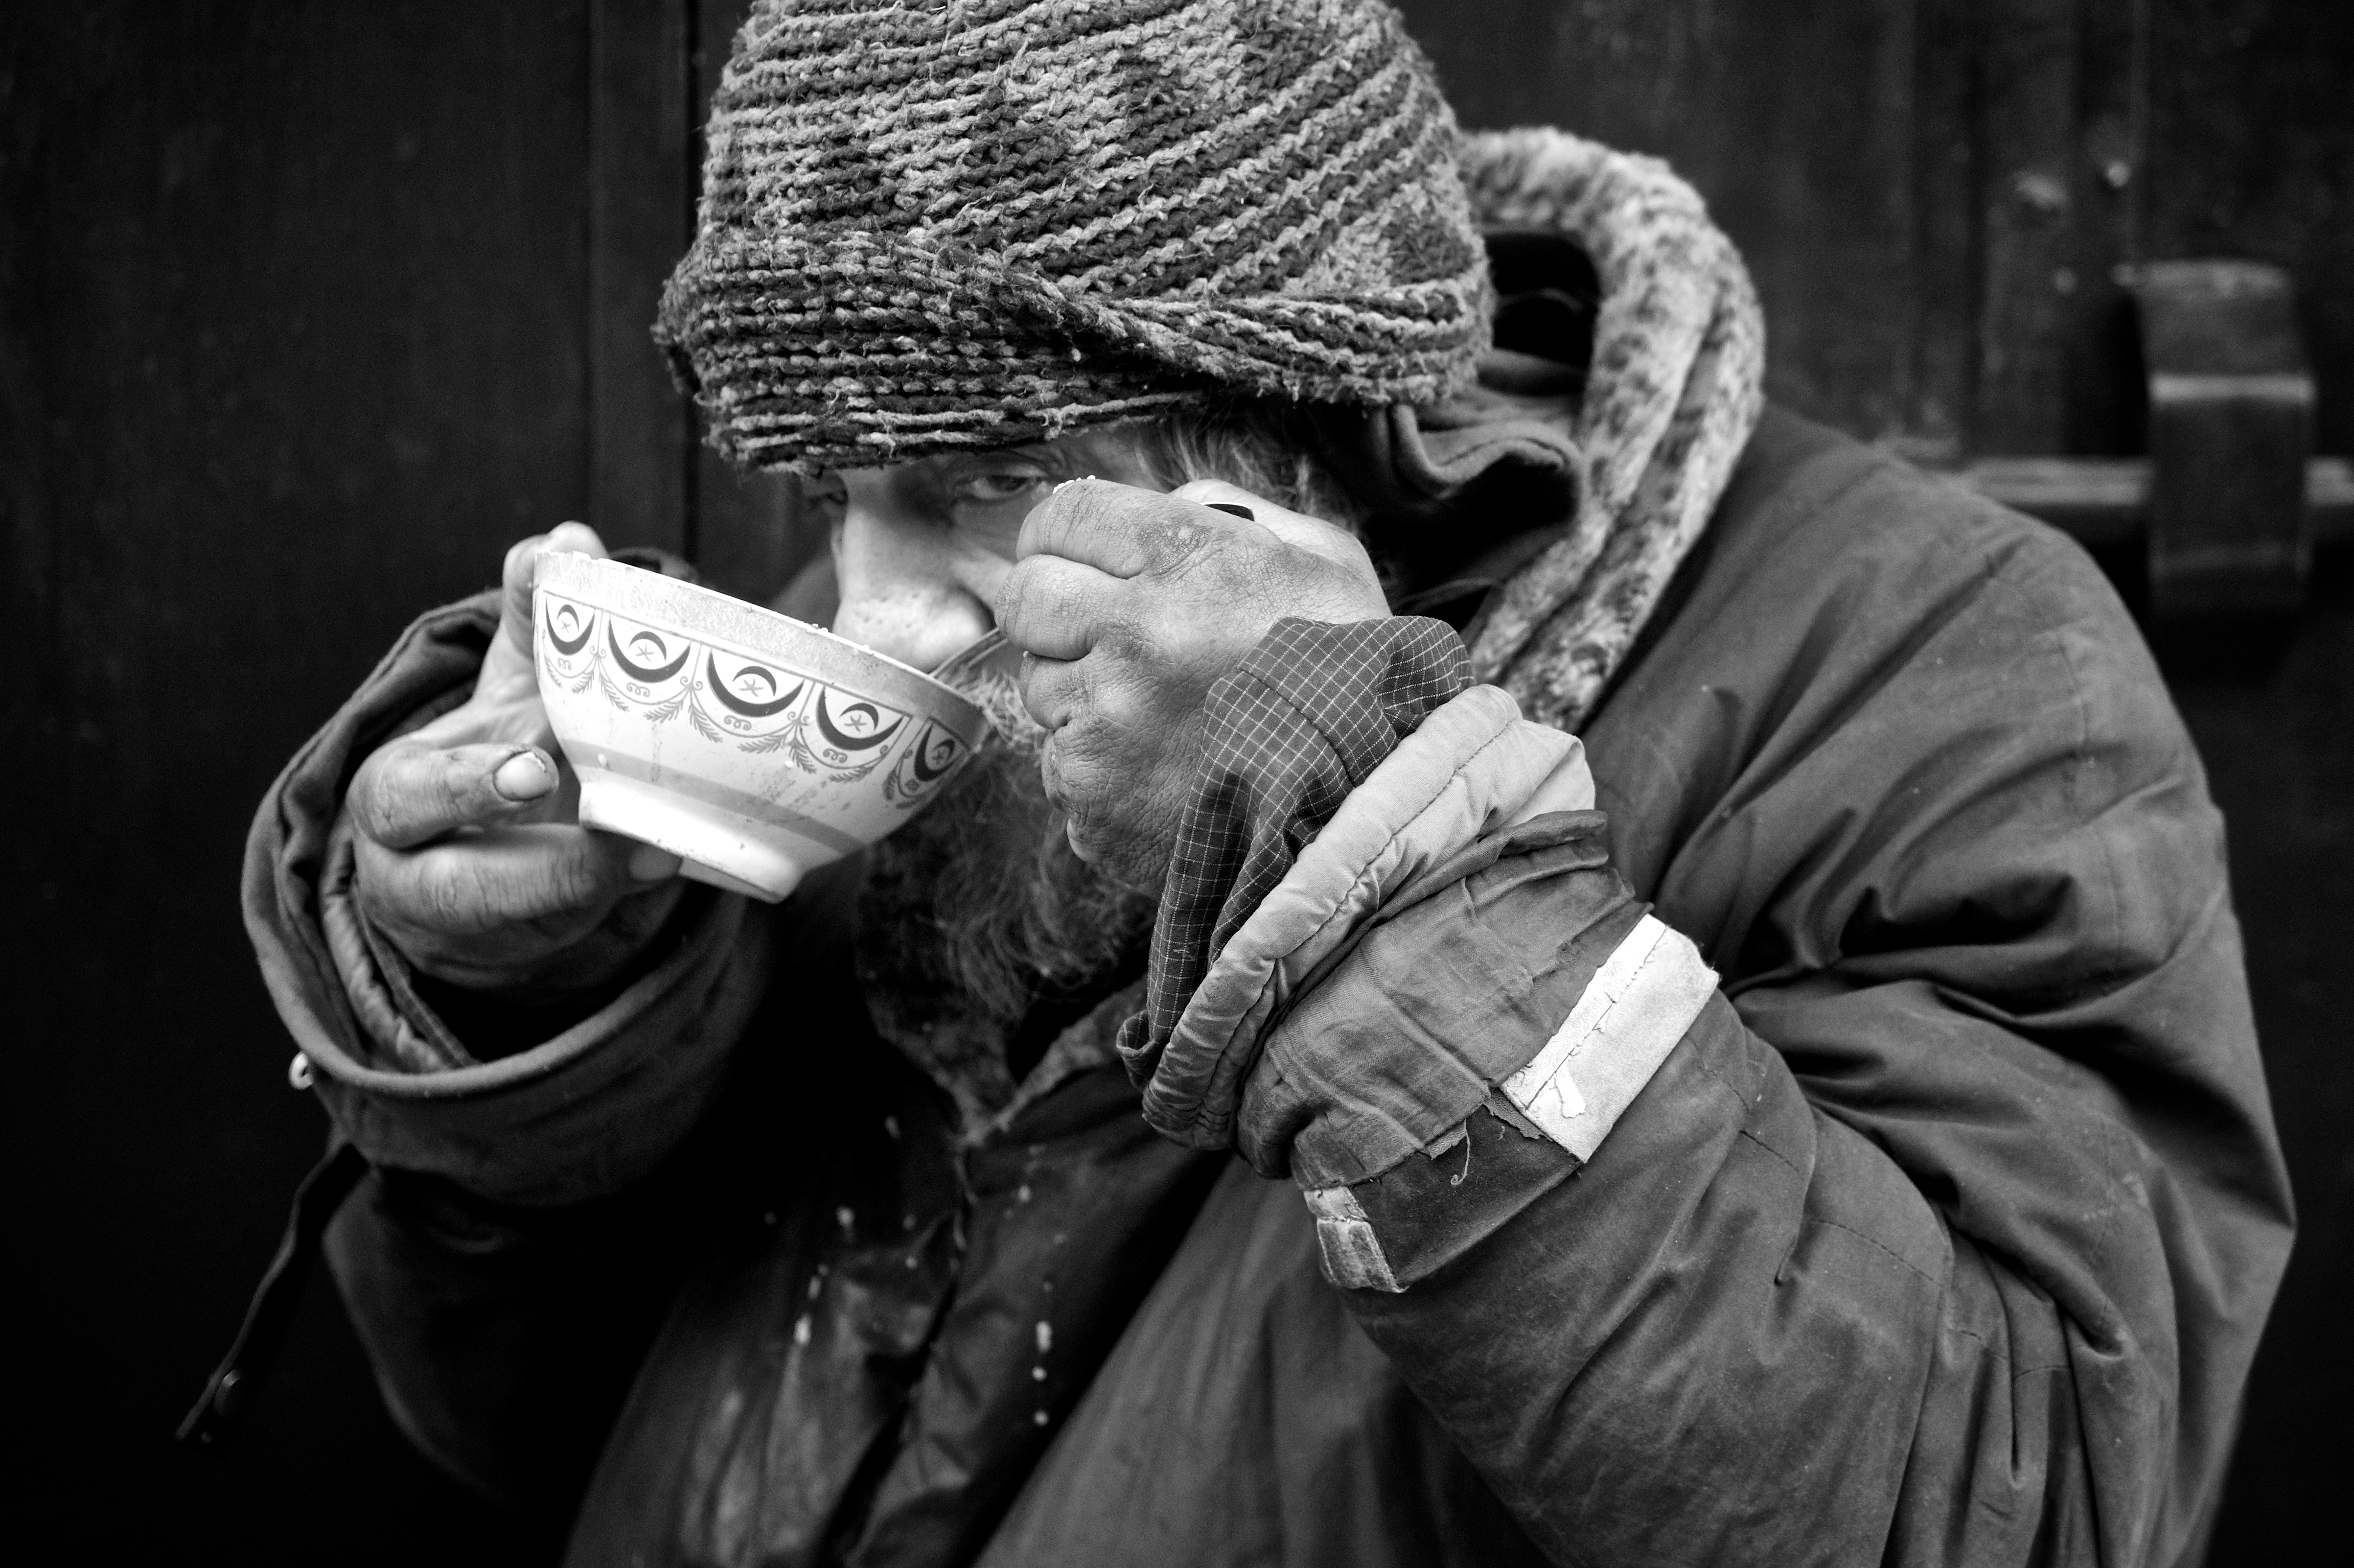
man, person, black and white, white, street, photography, ebook, portrait, training, black, monochrome, streetphotography, flickr, thomas, video, olympus, photograph, omd, fuji, leica, monochrom, leuthard, hcb, thomasleuthard, monochrome photography, film noir